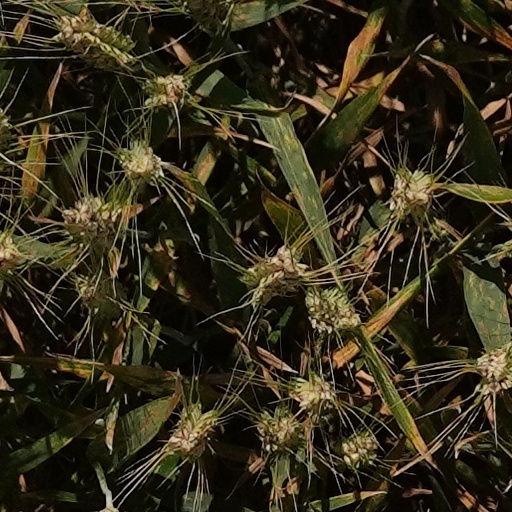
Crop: wheat